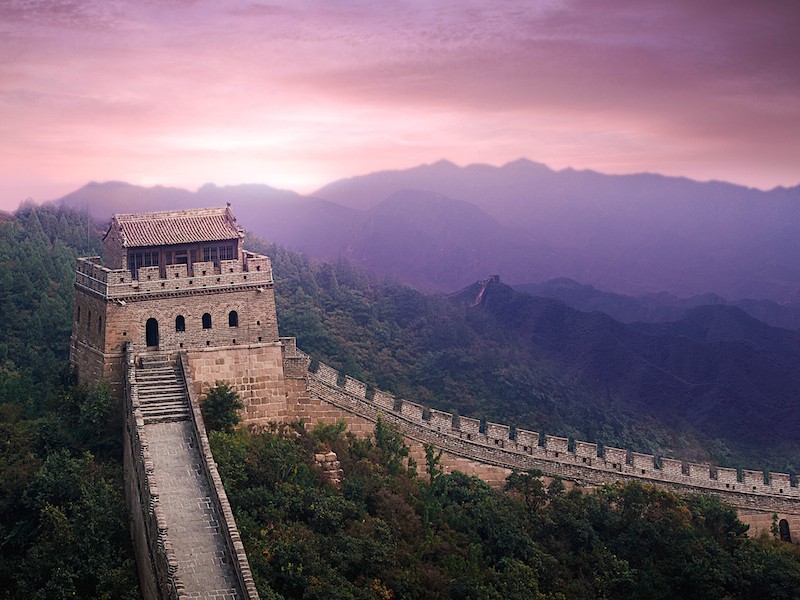
Landmark: Great Wall of China